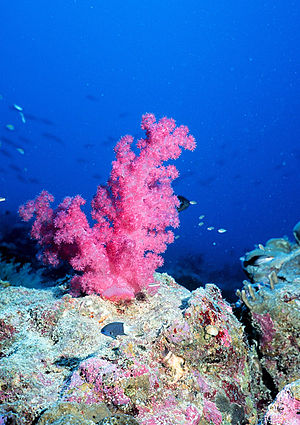
Superorganisme
En koralkoloni
En superorganisme er en organisme der består af mange organismer, som for eksempel i myretuer eller bikuber, hvor samspillet mellem de enkelte organismer er så tæt, at den enkelte myre eller bi nærmest fungerer som en del af en større organisme.